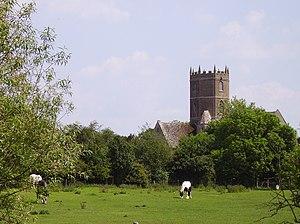
Vale of White Horse est l'un des cinq districts de l’Oxfordshire, en Angleterre. Il est créé le 1ᵉʳ avril 1974. Le Vale of White Horse correspond à la vallée de l'Ock, une petite rivière qui se jette dans la Tamise. Il comporte 68 paroisses civiles, la plus peuplée étant celle d'Abingdon dans l'est du district, au confluent de l'Ock et de la Tamise.